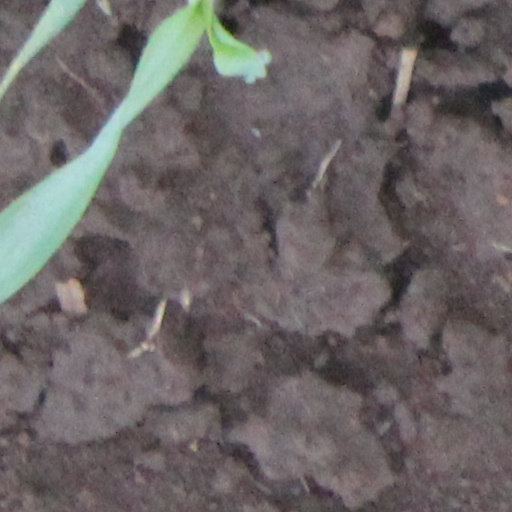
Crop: wheat